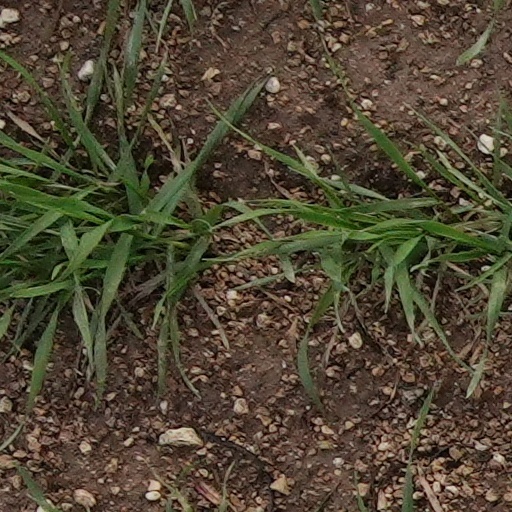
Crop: wheat